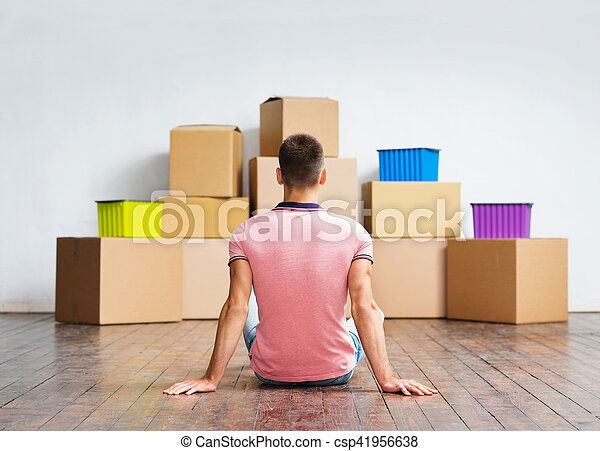
Label: cardboard